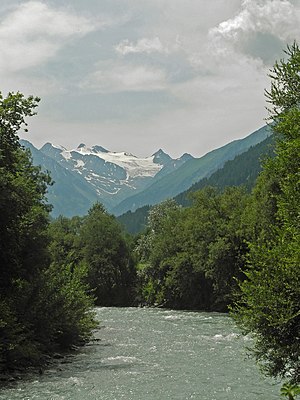
Ruetz
Ruetz med udsigt til Stubai-Gletscheren
Ruetz er en flod i den østrigske delstat Tyrol. Den er ca. 32 km lang og opstår hvor vandløbene Fernaubach og Mutterbergbach løber sammen nedenfor Stubaier Gletscher. Den flyder gennem Stubaital gennem kommunerne Neustift im Stubaital, Fulpmes, Mieders, Telfes og Schönberg im Stubaital. I Fulpmes udnyttes floden energimæssigt gennem Österreichische Bundesbahnens kraftværk, der forsyner Brennerbanen med strøm.